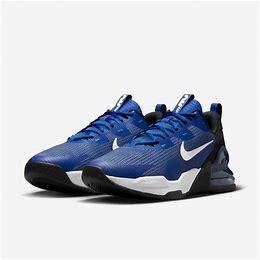
Brand: Nike
Model: Air Max Alpha 5